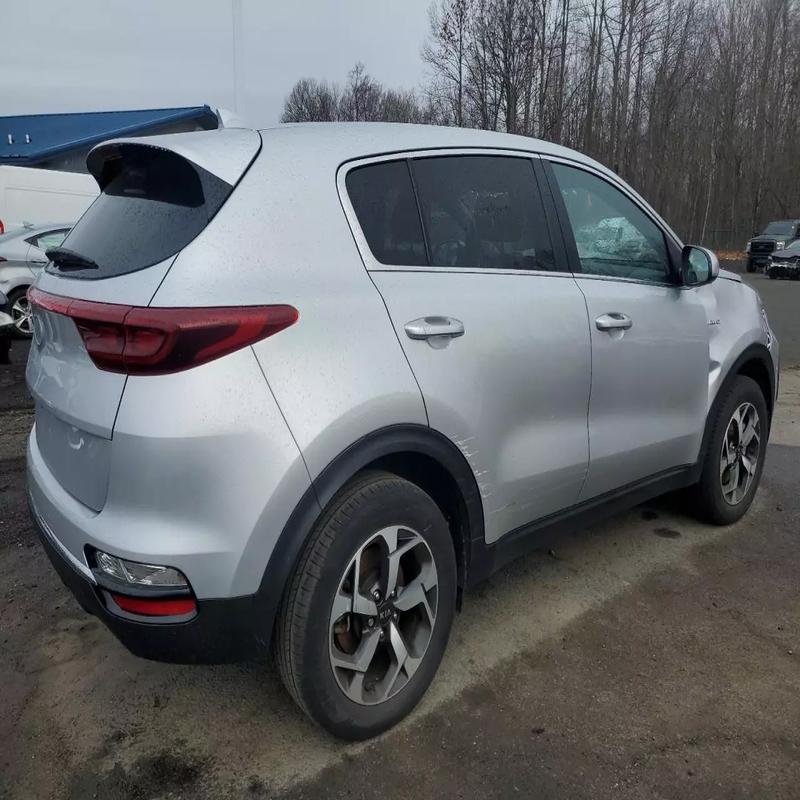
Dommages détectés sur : aile avant droite, porte arrière droite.
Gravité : mineur